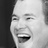
Emotion: happy